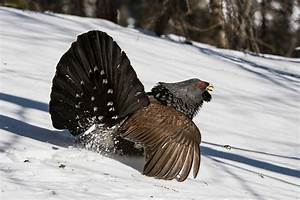
Label: gallina